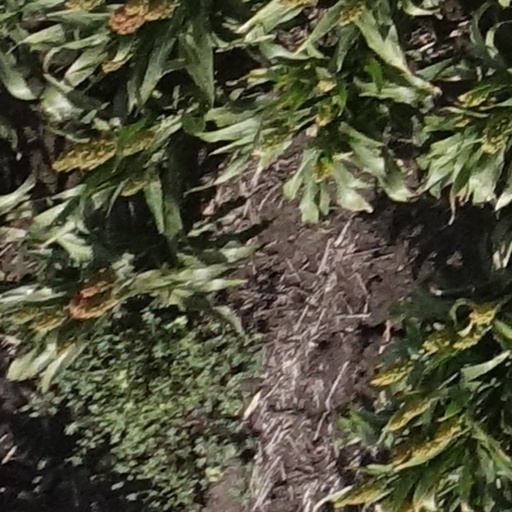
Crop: sorghum